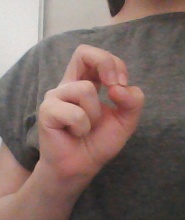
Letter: gaaf